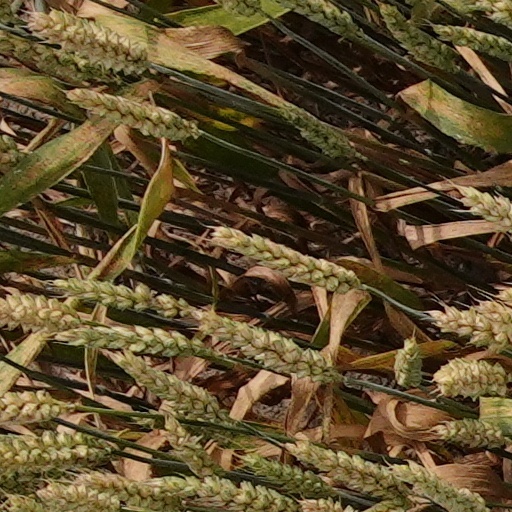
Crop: wheat